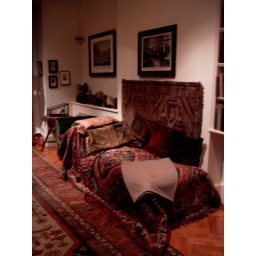
Freud's couch, London house. He sat in green chair so patient couldn't see him.